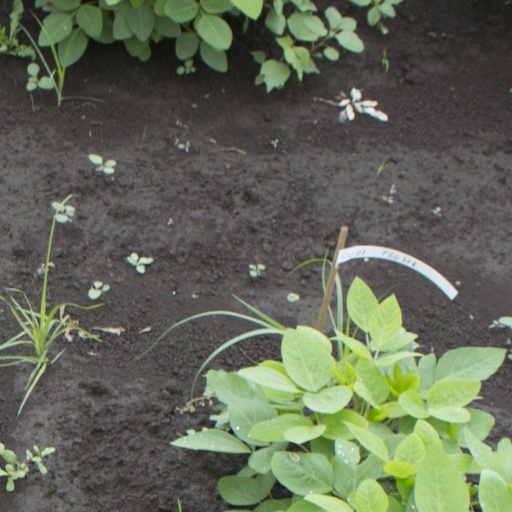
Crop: soybean